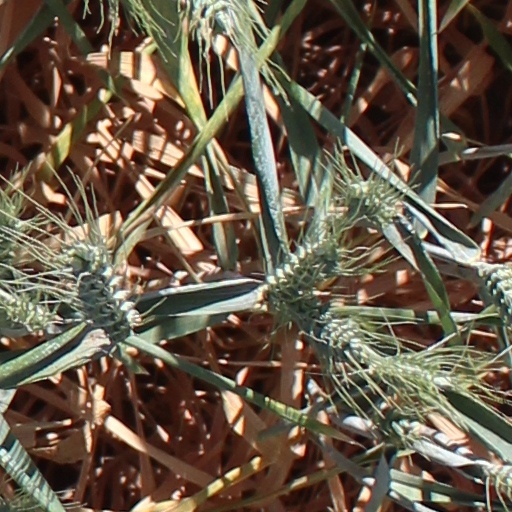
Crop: wheat